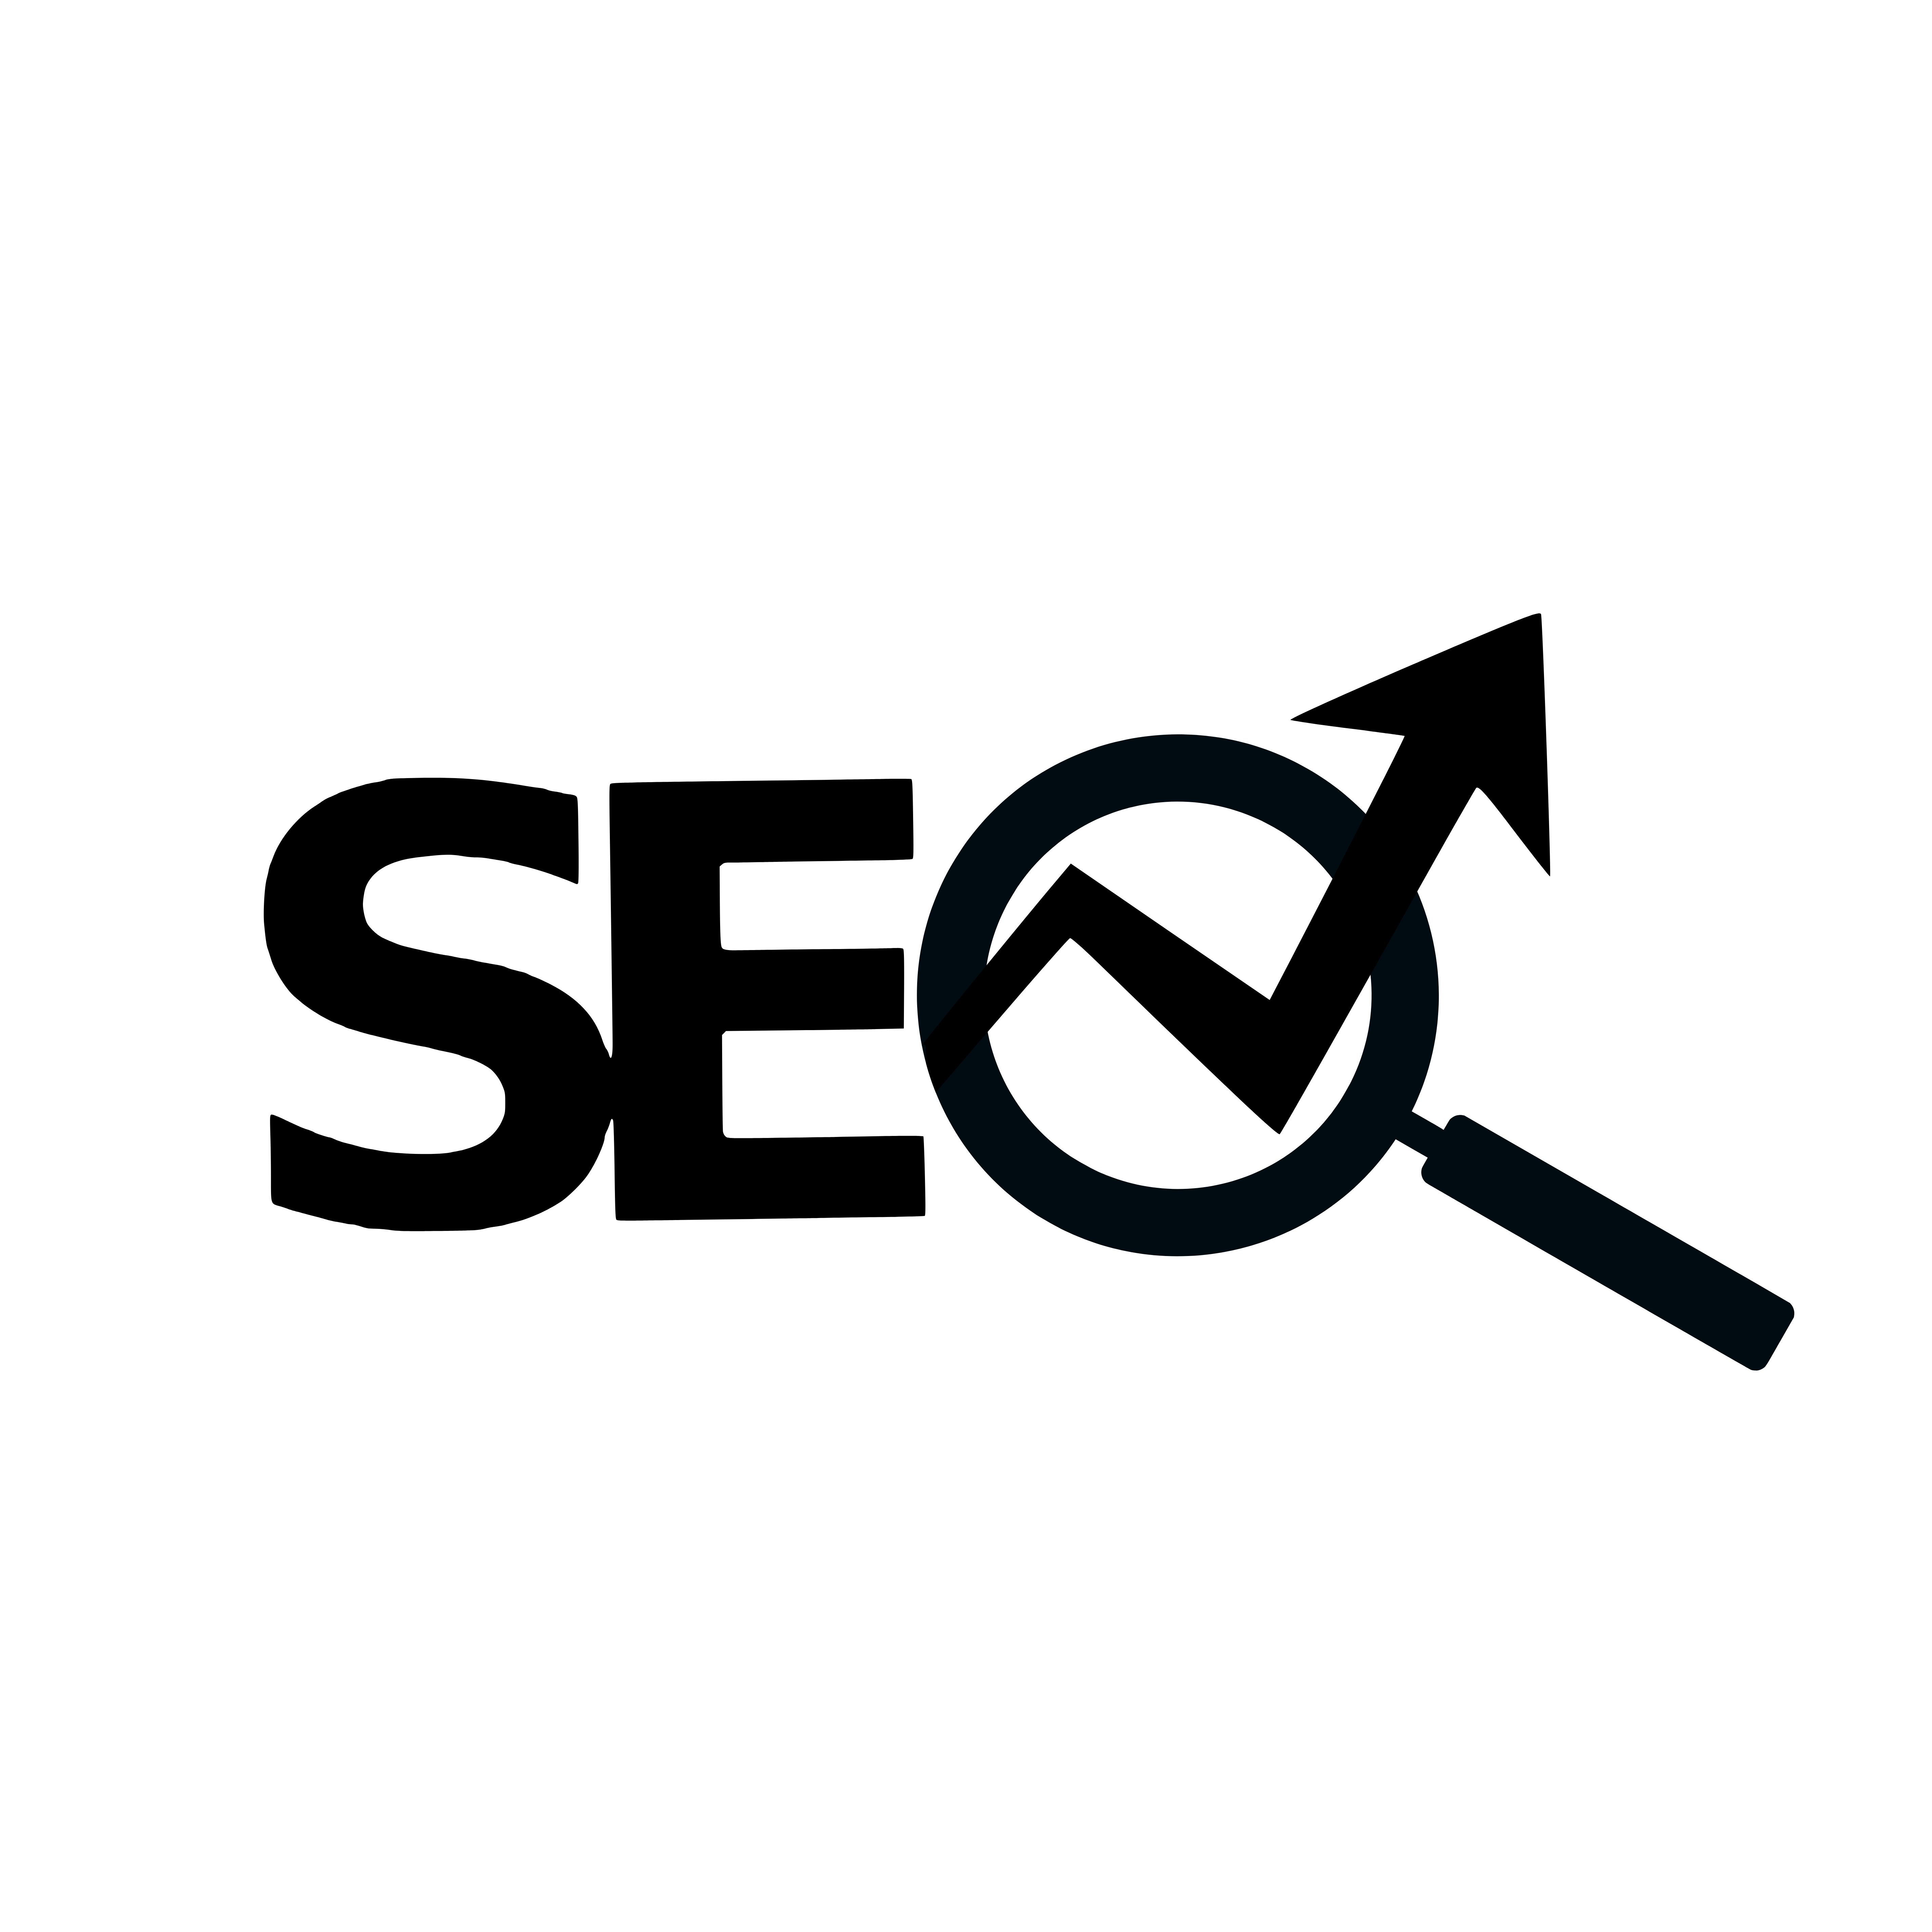
seo, business, design, optimization, search, icon, logo, ranking, trend, content, technology, service, internet, web, list, system, website, analysis, concept, strategy, marketing, online, information, data, sign, text, font, graphics, brand, trademark, artwork, symbol